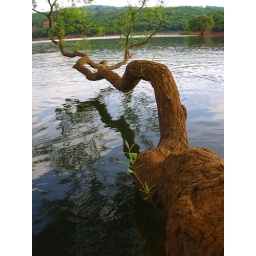
generally u c da tree reaching da sky... but here the tree's takin a look at itself in da water